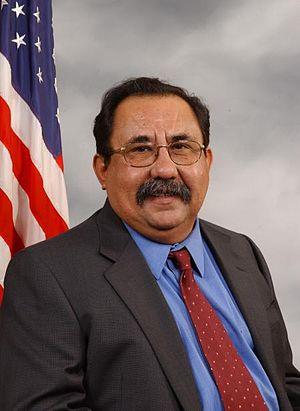
Depuis 2013, l'État d'Arizona dispose de neuf représentants à la Chambre des représentants des États-Unis.